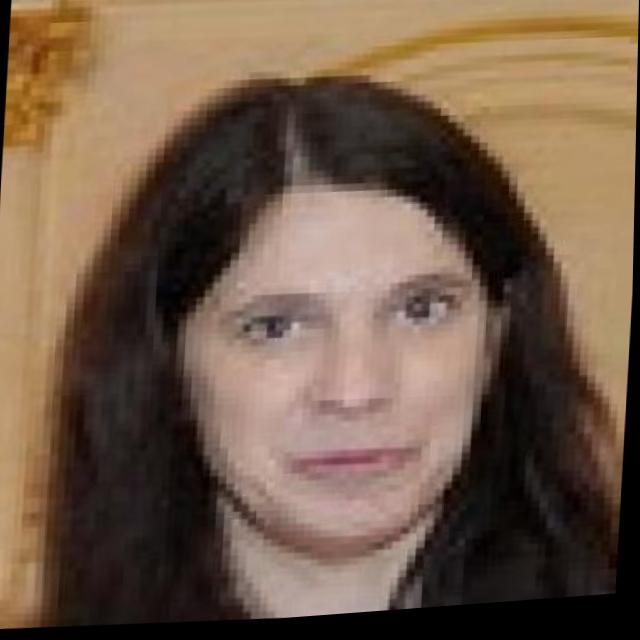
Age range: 21-44